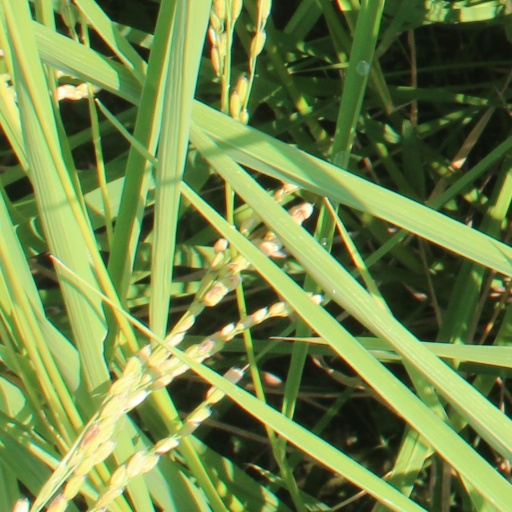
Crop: rice